Carnival (1981 film)

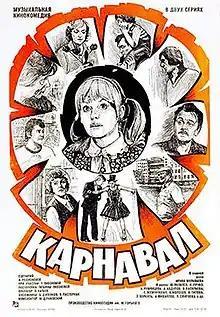

Carnival is a 1981 Soviet musical comedy-drama film directed by Tatyana Lioznova.